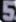
Number: 5